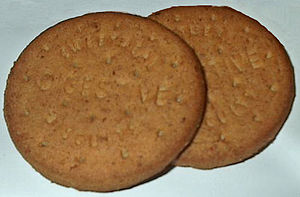
Digestive
Digestivekiks.
Digestive er en type gyldenbrun, rund, halvsød kiks fra Storbritannien. På amerikansk kendes den som en cookie.